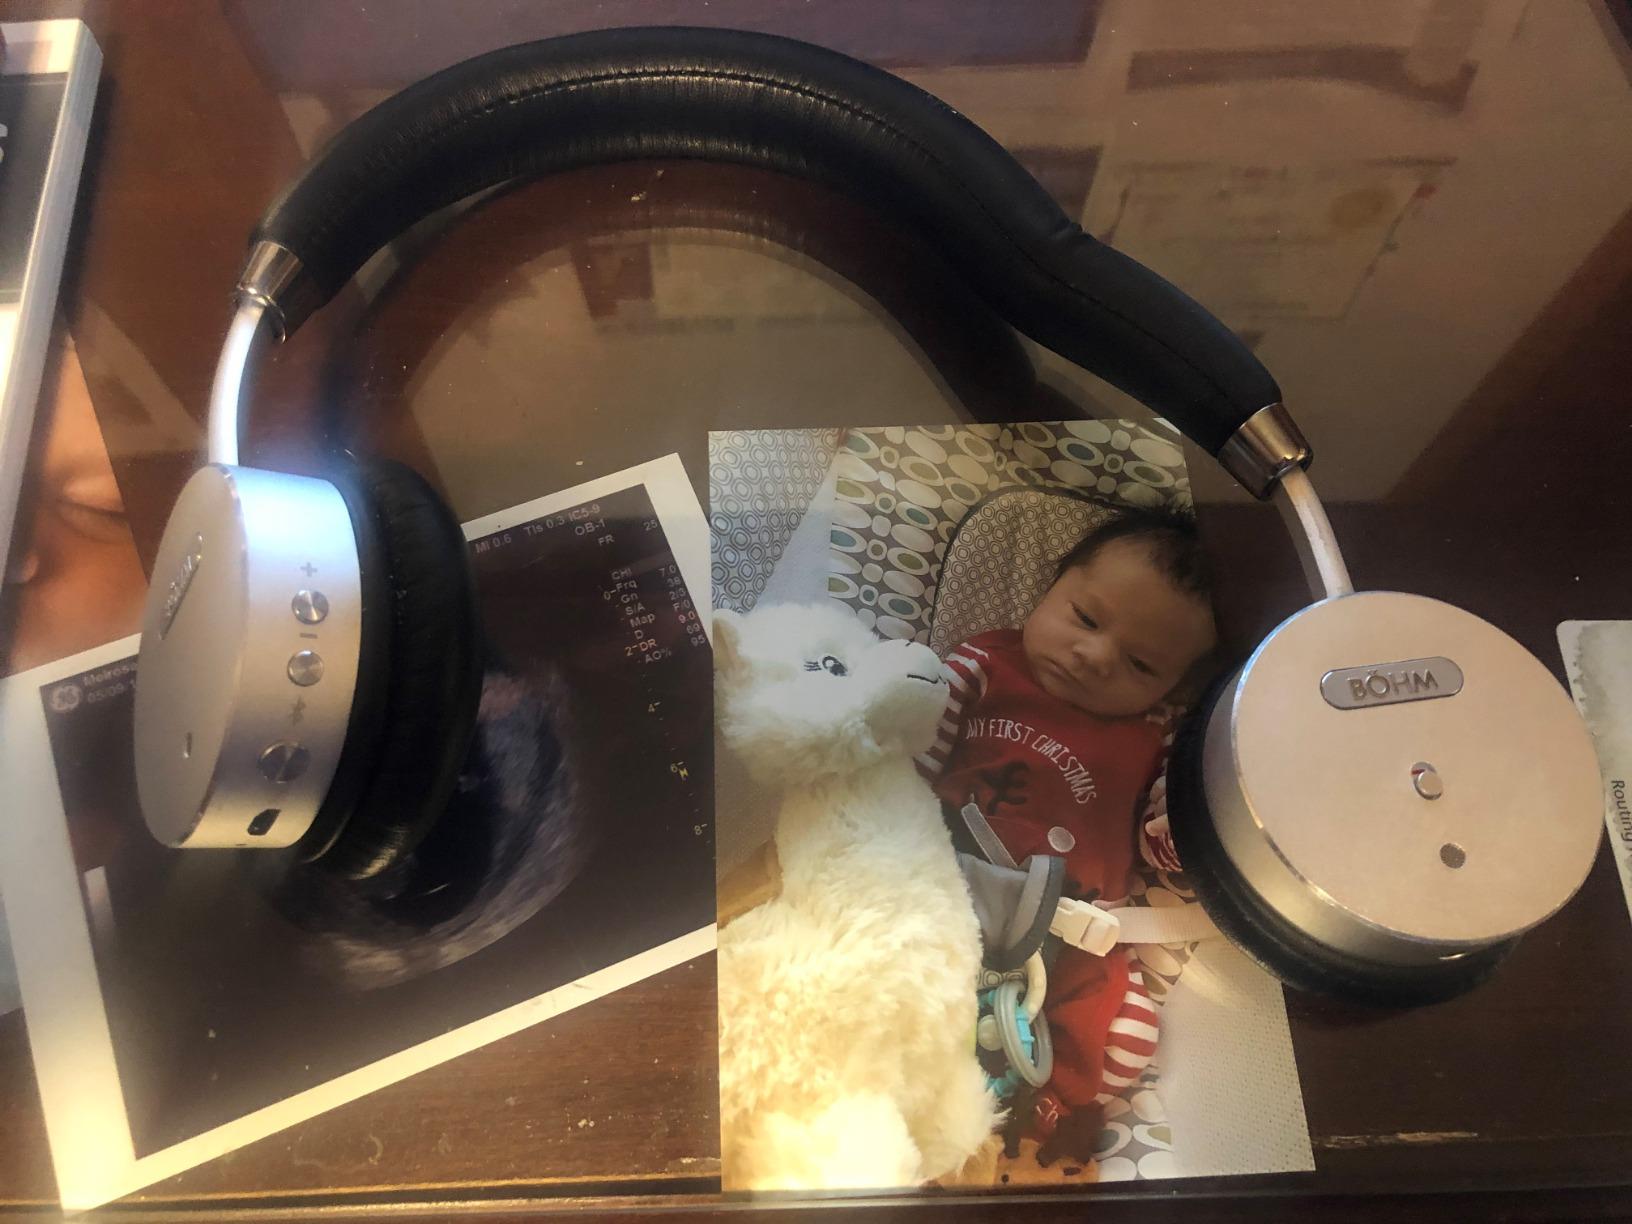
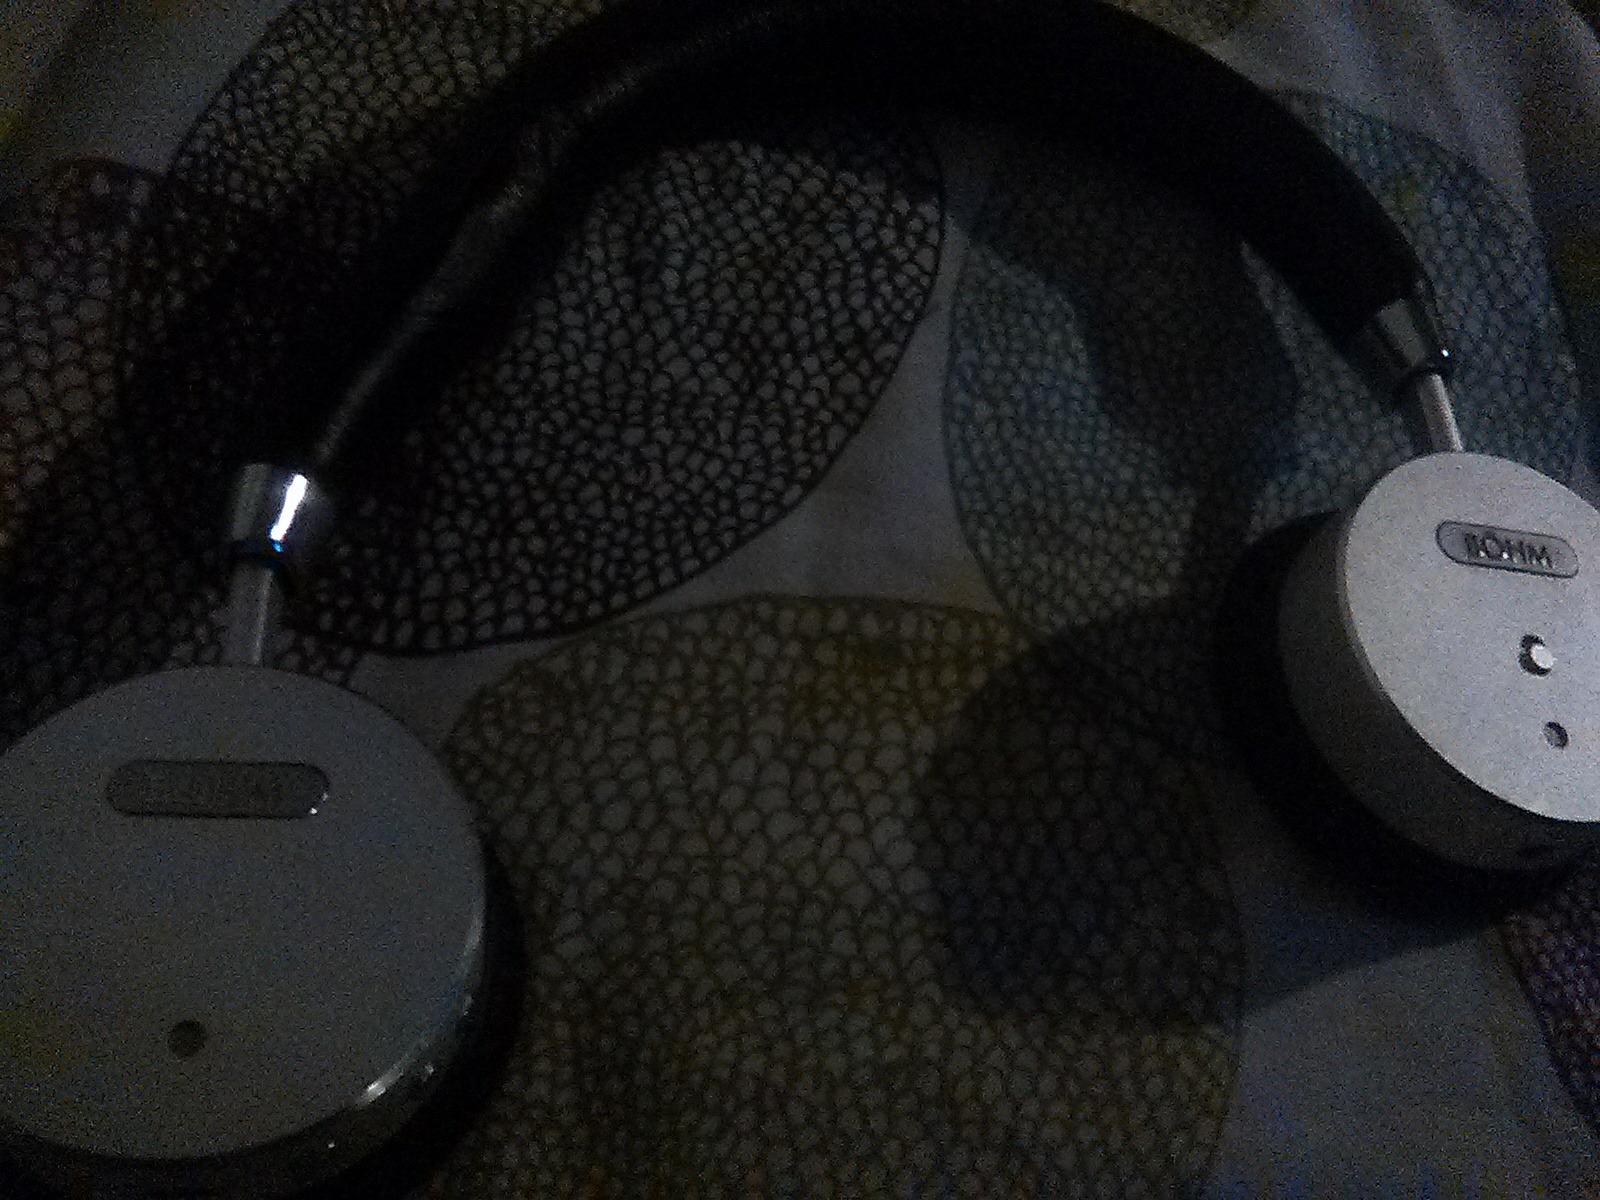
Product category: headphones
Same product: yes